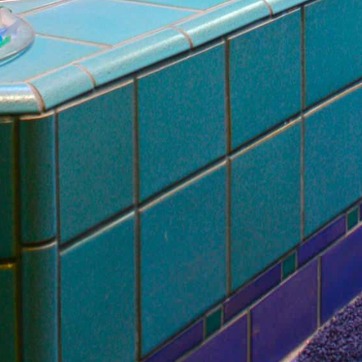
Material: tile